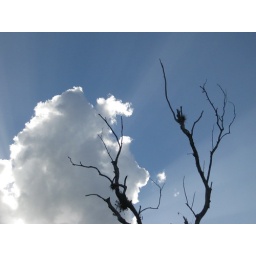
Epiphytes growing on tree branches against the late afternoon sky at Calakmul, Campeche, Mexico